Marl Chemical Park

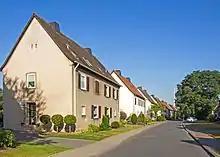
"Bereitsschaftssiedlung" shift supervisor's housing on Hiberniastraße, built by IG Farben 1938-42, with the plant in the background

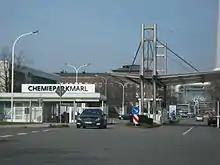
Front gate with the Evonik logo

In 1936, the Nazi government launched a Four Year Plan which identified strategic materials critical to German rearmament, with a goal to make Germany self-sufficient in preparation for war. Replacing natural rubber with synthetic rubber in the manufacture of tires and continuous track for the Wehrmacht became a priority. The solution was Buna-S, a polymer derived from coal, initially developed by Bayer in 1928 and first manufactured commercially by parent company IG Farben in 1937. Prior to World War II Germany had become the world leader in the development of synthetic rubber technology.